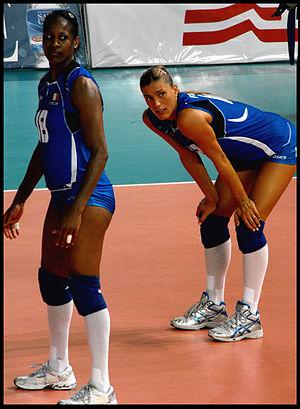
L'équipe d'Italie de volley-ball féminin est composée des meilleurs joueuses italiennes sélectionnées par la Fédération Italienne de Volley-Ball. Elle est actuellement classée au 4ᵉ rang de la Fédération Internationale de Volleyball au 23 janvier 2013.